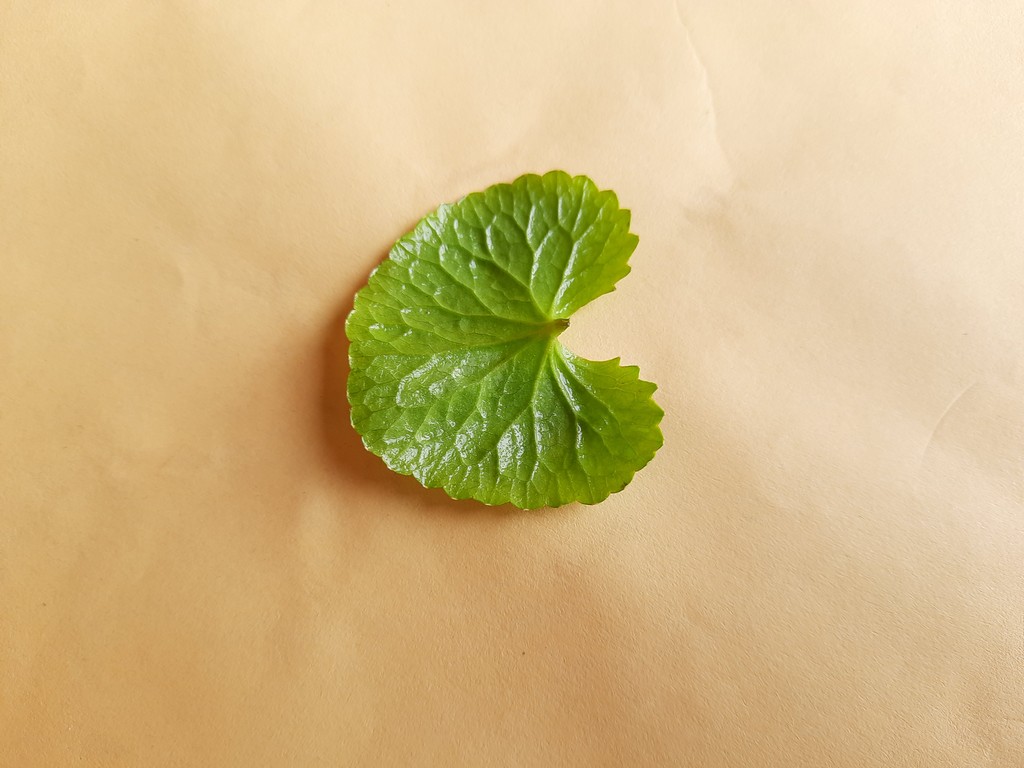
Label: Healthy